Isle of Man

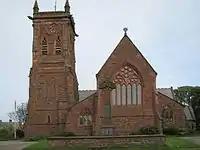
Peel Cathedral

For centuries, the island's symbol has been the so-called "three legs of Man", a triskelion of three legs conjoined at the thigh. The Manx triskelion, which dates back with certainty to the late 13th century, is of uncertain origin. It has been suggested that its origin lies in Sicily, an island which has been associated with the triskelion since ancient times. The two islands' symbols could be related via the Norman rulers of Sicily: the Hauteville family.